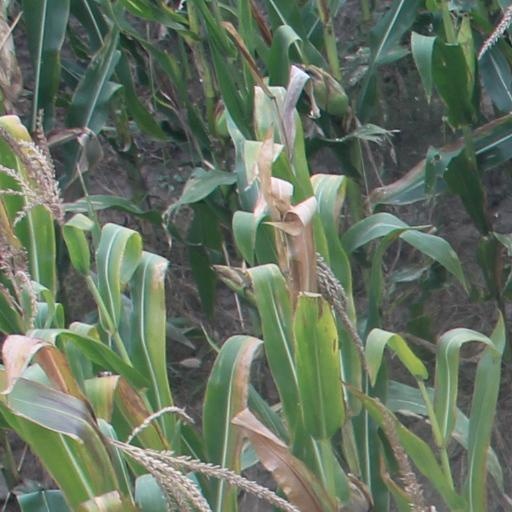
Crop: maize; corn